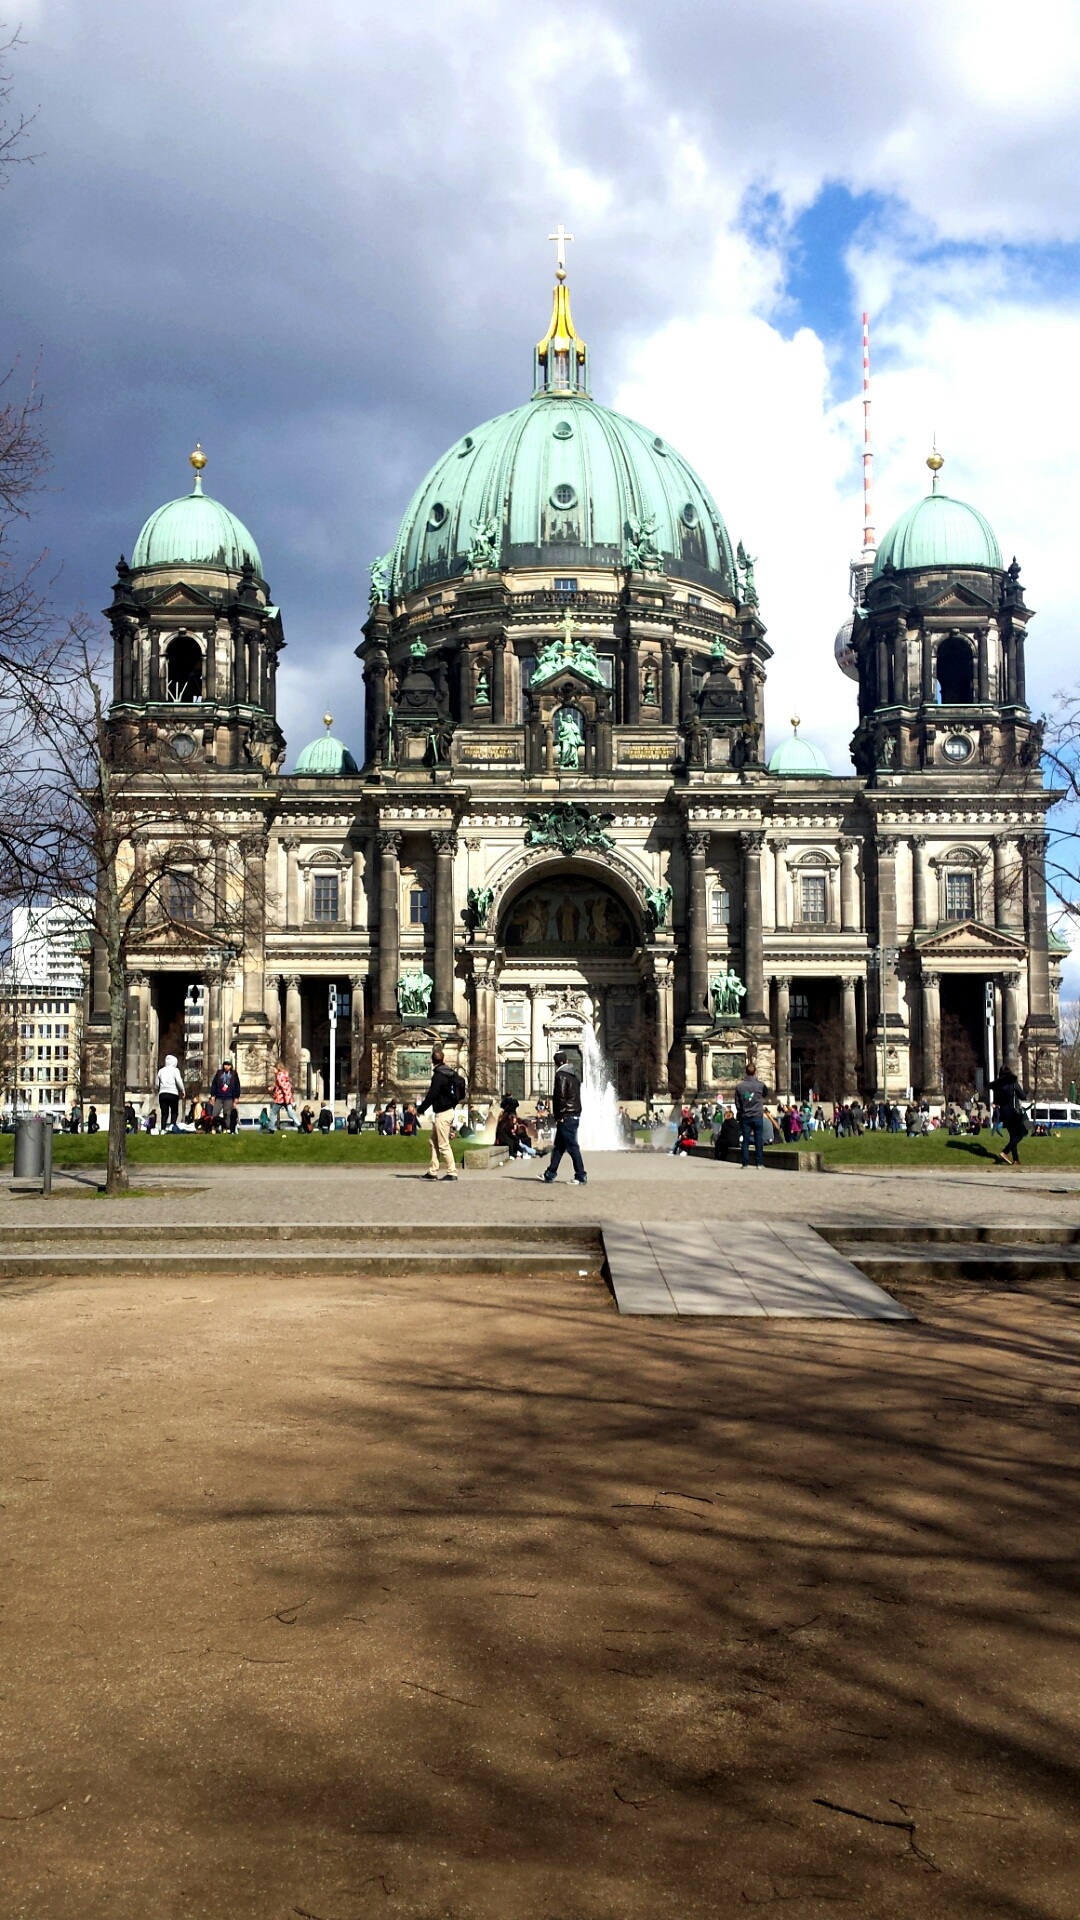
architecture, town, building, palace, old, city, cityscape, landmark, blue, church, cathedral, place of worship, places of interest, capital, monastery, germany, berlin, town square, tourist attraction, basilica, dome, estate, dom, historically, berlin cathedral, ancient history, cathedral dome